1937 Detroit Tigers season

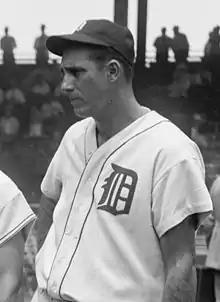
Hank Greenberg, Hall of Famer and 2-time MVP

"Hammerin' Hank" Greenberg led the major leagues with 183 RBIs in 1937—a total that still ranks as the third highest in major league history. Greenberg also led the major leagues with 103 extra base hits and 172 runs created, and was second in the major leagues with 40 home runs, a .668 slugging percentage, 102 walks, 397 total bases, and 305 times on base. He also hit for average, with a .337 batting average and .375 on-base percentage. Greenberg had already won the AL MVP award in 1935 and finished third in the 1937 voting behind Gehringer and Joe DiMaggio.